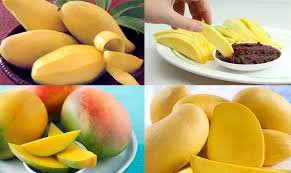
Label: Mango